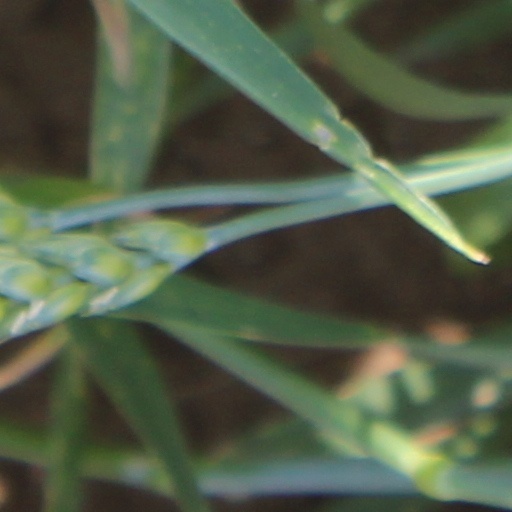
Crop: wheat